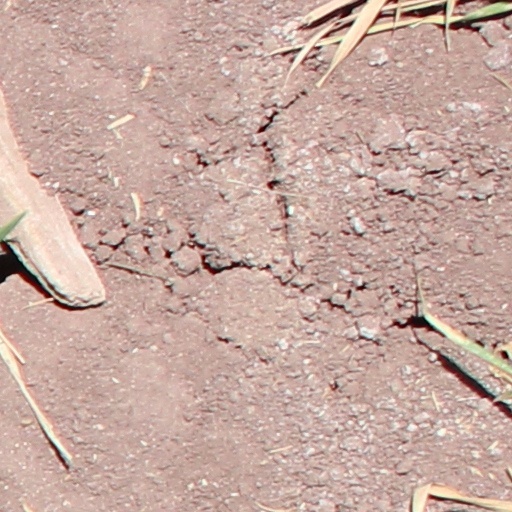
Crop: wheat